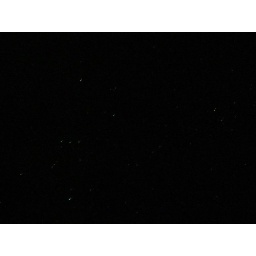
The sky was so clear in the Siwan desert that I captured 'Orion' on my digital camera!